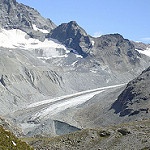
Scene: Outdoor